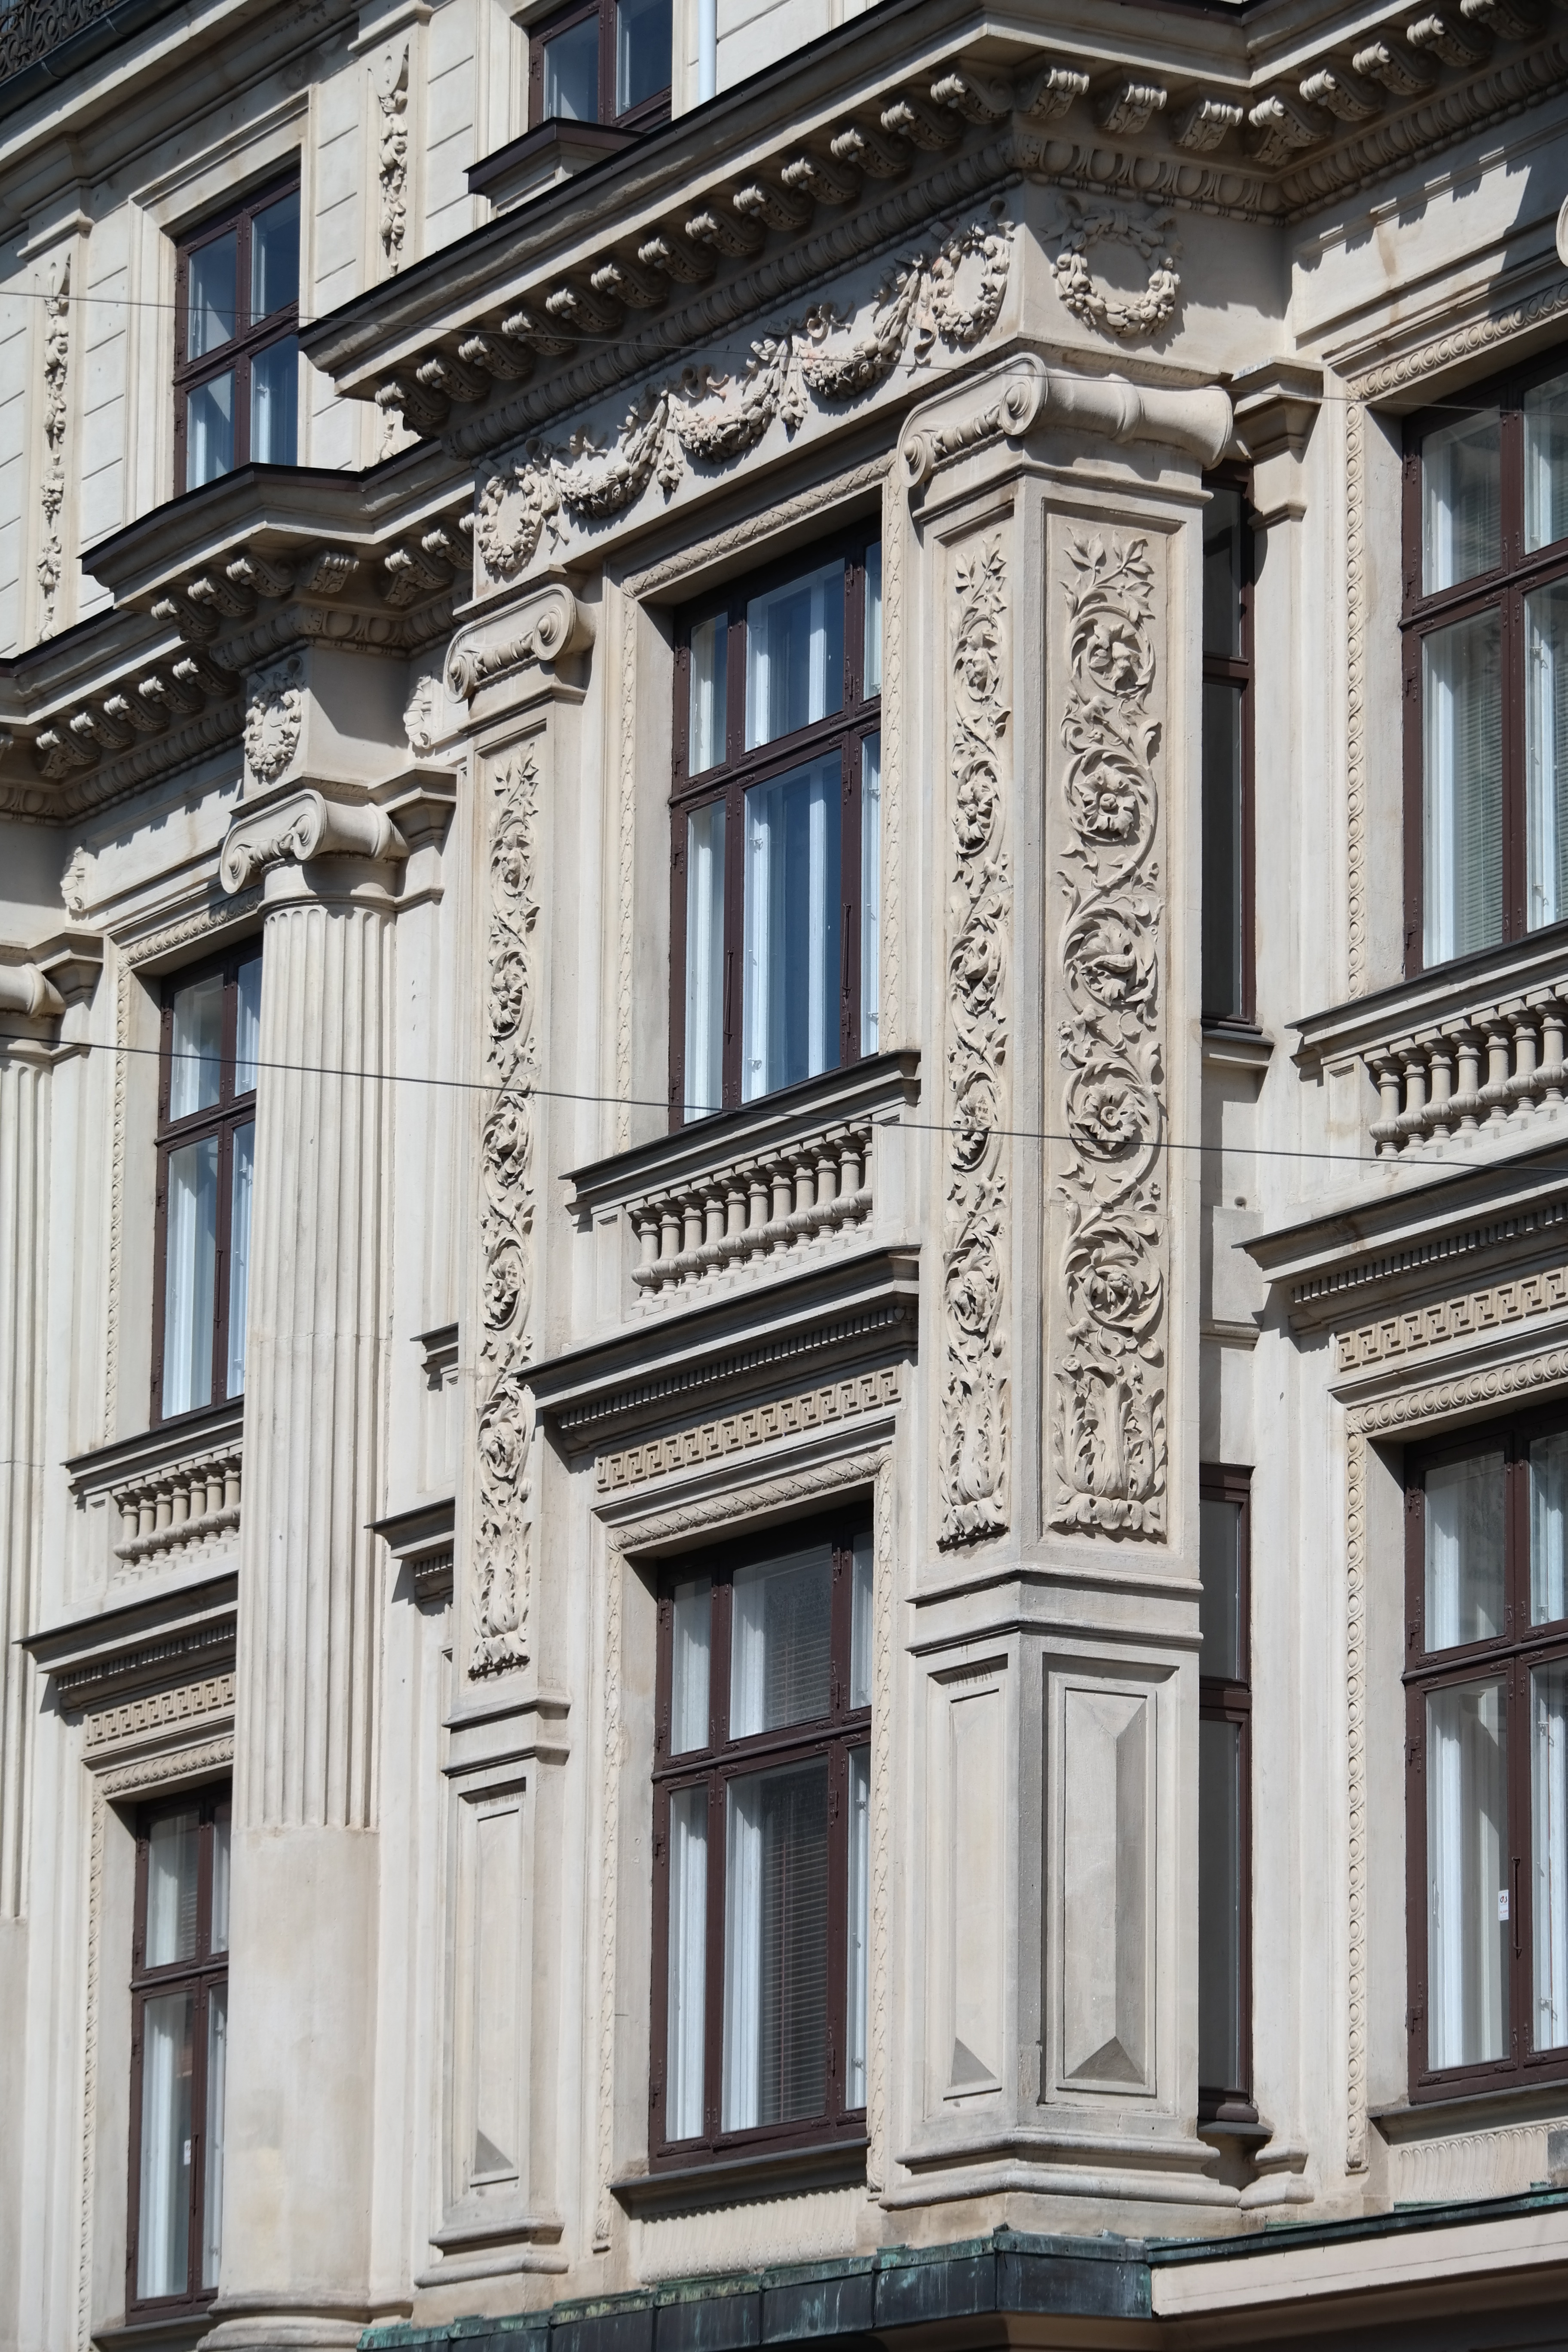
architecture, house, window, building, palace, old, downtown, column, landmark, facade, gray, windows, denmark, synagogue, neighbourhood, classical architecture